Peter Sellers

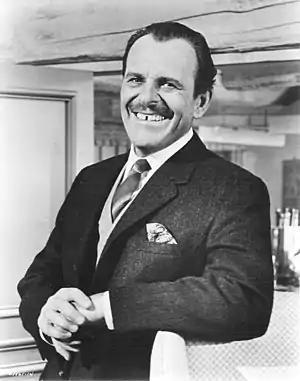
Terry-Thomas starred with Sellers in four films between 1957 and 1959. Their last film together, "I'm All Right Jack" – the highest-grossing film at the British box office in 1960 – saw Sellers receive the BAFTA Award for Best British Actor.

In 1949 Sellers started to date Anne Howe, an Australian actress who lived in London. He proposed to her in April 1950, and the couple were married in London on 15 September 1951; their son, Michael, was born on 2 April 1954, and their daughter, Sarah, followed in 1958. Sellers's introduction to film work came in 1950, when he dubbed the voice of Alfonso Bedoya in "The Black Rose". He continued to work with Bentine, Milligan, and Secombe. On 3 February 1951, they made a trial tape entitled "The Goons" and sent it to the BBC producer Pat Dixon, who eventually accepted it. The first "Goon Show" was broadcast on 28 May 1951. Against their wishes, they appeared under the name "Crazy People".